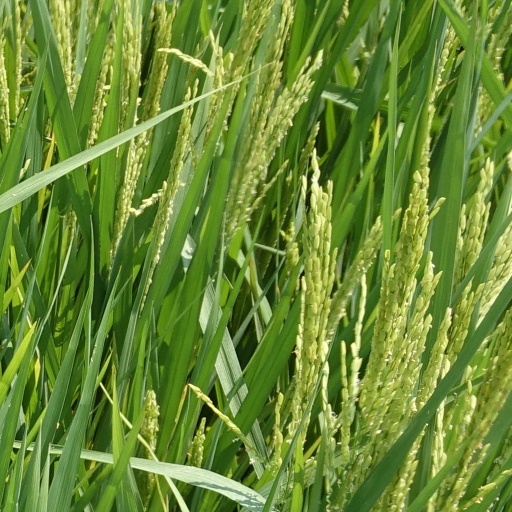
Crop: rice